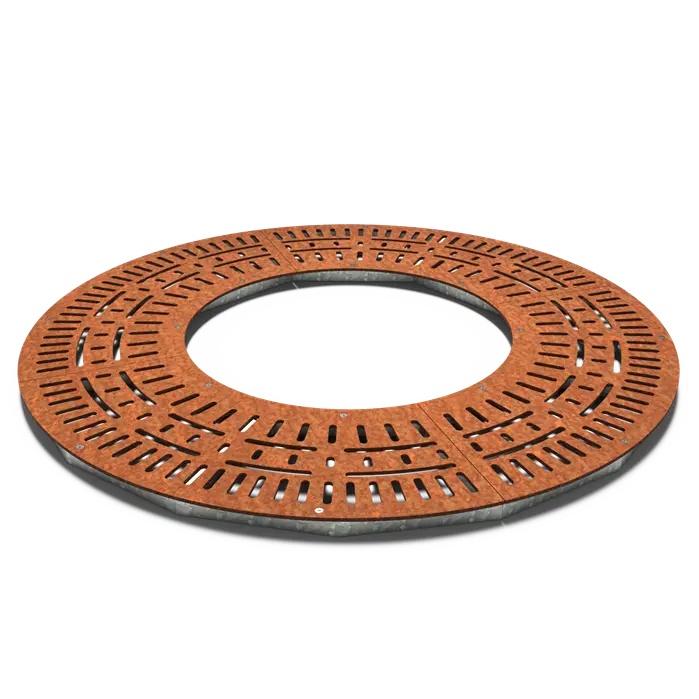
Cortenstaal Boomrooster Rond 1950 x 10 mm
Met onze cortenstalen boomroosters kies je voor een veilige én duurzame oplossing rondom bomen in de openbare ruimte. Doordat het maaiveld rondom de boom gelijk blijft, worden struikelgevaar en andere onveilige situaties voorkomen. Tegelijkertijd beschermt het rooster de boom: stam en wortels blijven onbeschadigd en gezond. Dankzij de open structuur krijgt het wortelstelsel voldoende toegang tot water en zuurstof, wat essentieel is voor de groei van de boom. Het mee te bestellen onderliggende frame zorgt voor extra draagkracht en voorkomt belasting en beschadiging van het wortelgestel. Kenmerken: Materiaal: Dikwandig cortenstaal – sterk, weerbestendig en geschikt voor langdurig gebruik. Producten worden ongeroest geleverd en krijgen na verloop van tijd de karakteristieke roestkleur. Belastingsklasse: EN-1433, standaard klasse A (mits correct gemonteerd op een dragende ondergrond zoals zandbed, split of grind). Fundering: Te plaatsen op een fundering onder maaiveldhoogte. Maatwerk mogelijk: Wij bieden een ruime keuze aan patronen. Dankzij onze eigen productie kunnen wij snel schakelen en desgewenst boomroosters produceren op basis van uw specifieke maatvoering of grafisch ontwerp.
Brand: Planten247.nl
Category: Home & Garden > Lawn & Garden > Gardening > Landscape Fabric Accessories > Landscape Fabric Staples & Pins